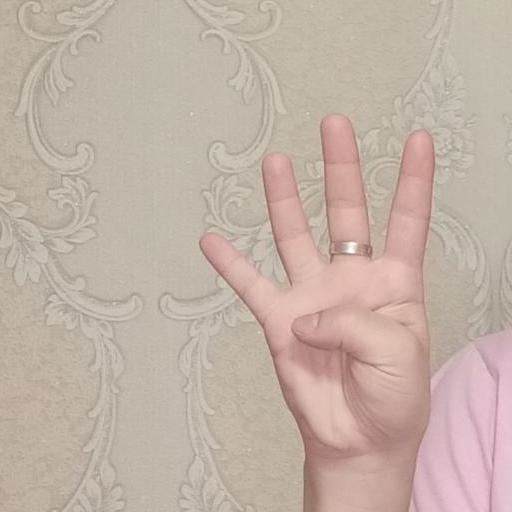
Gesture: four